William M. Phillips

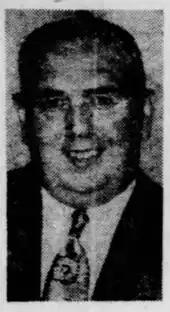
William M. Phillips

William Milton Phillips (September 20, 1900 – June 9, 1962) was a Republican businessman and politician from Philadelphia.